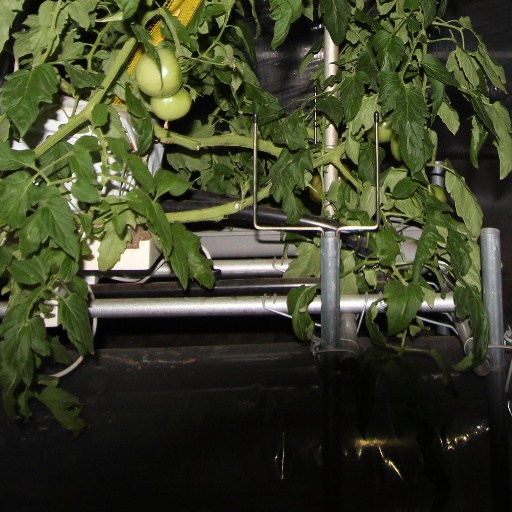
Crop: tomato